Gaa Paa

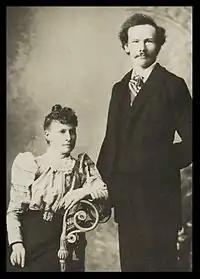
"Gaa Paa" publishers and editors Helle and Emil Mengshoel as they appeared in 1899.

"Gaa Paa" was bolstered by the establishment of the Scandinavian Socialist Federation (Skandinaviske Socialistforbund) in 1910, a national organization which united local Swedish, Norwegian, and Danish language socialist clubs scattered around the United States. The organization of the disparate groups helped "Gaa Paa's position" as the only Dano-Norwegian (Bokmål) socialist weekly, but in 1911, the paper soon was challenged when the Scandinavian Federation launched its own publication, "Social-Demokraten" (The Social Democrat). A feud developed between the privately owned and the Federation-owned papers as they battled for subscribers in a fairly limited market.